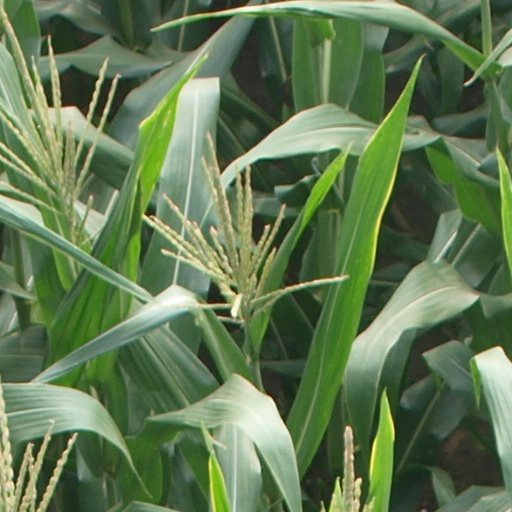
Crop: maize; corn